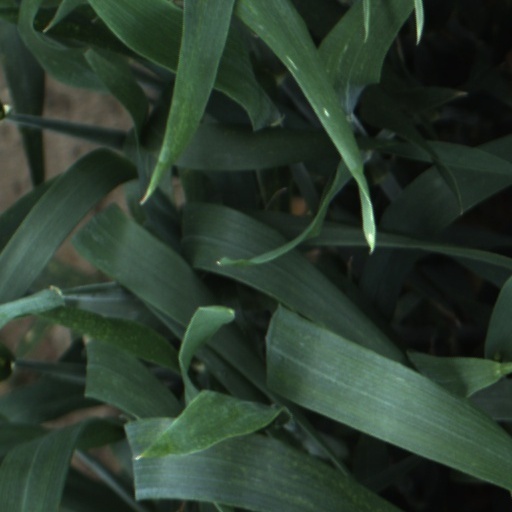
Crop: wheat